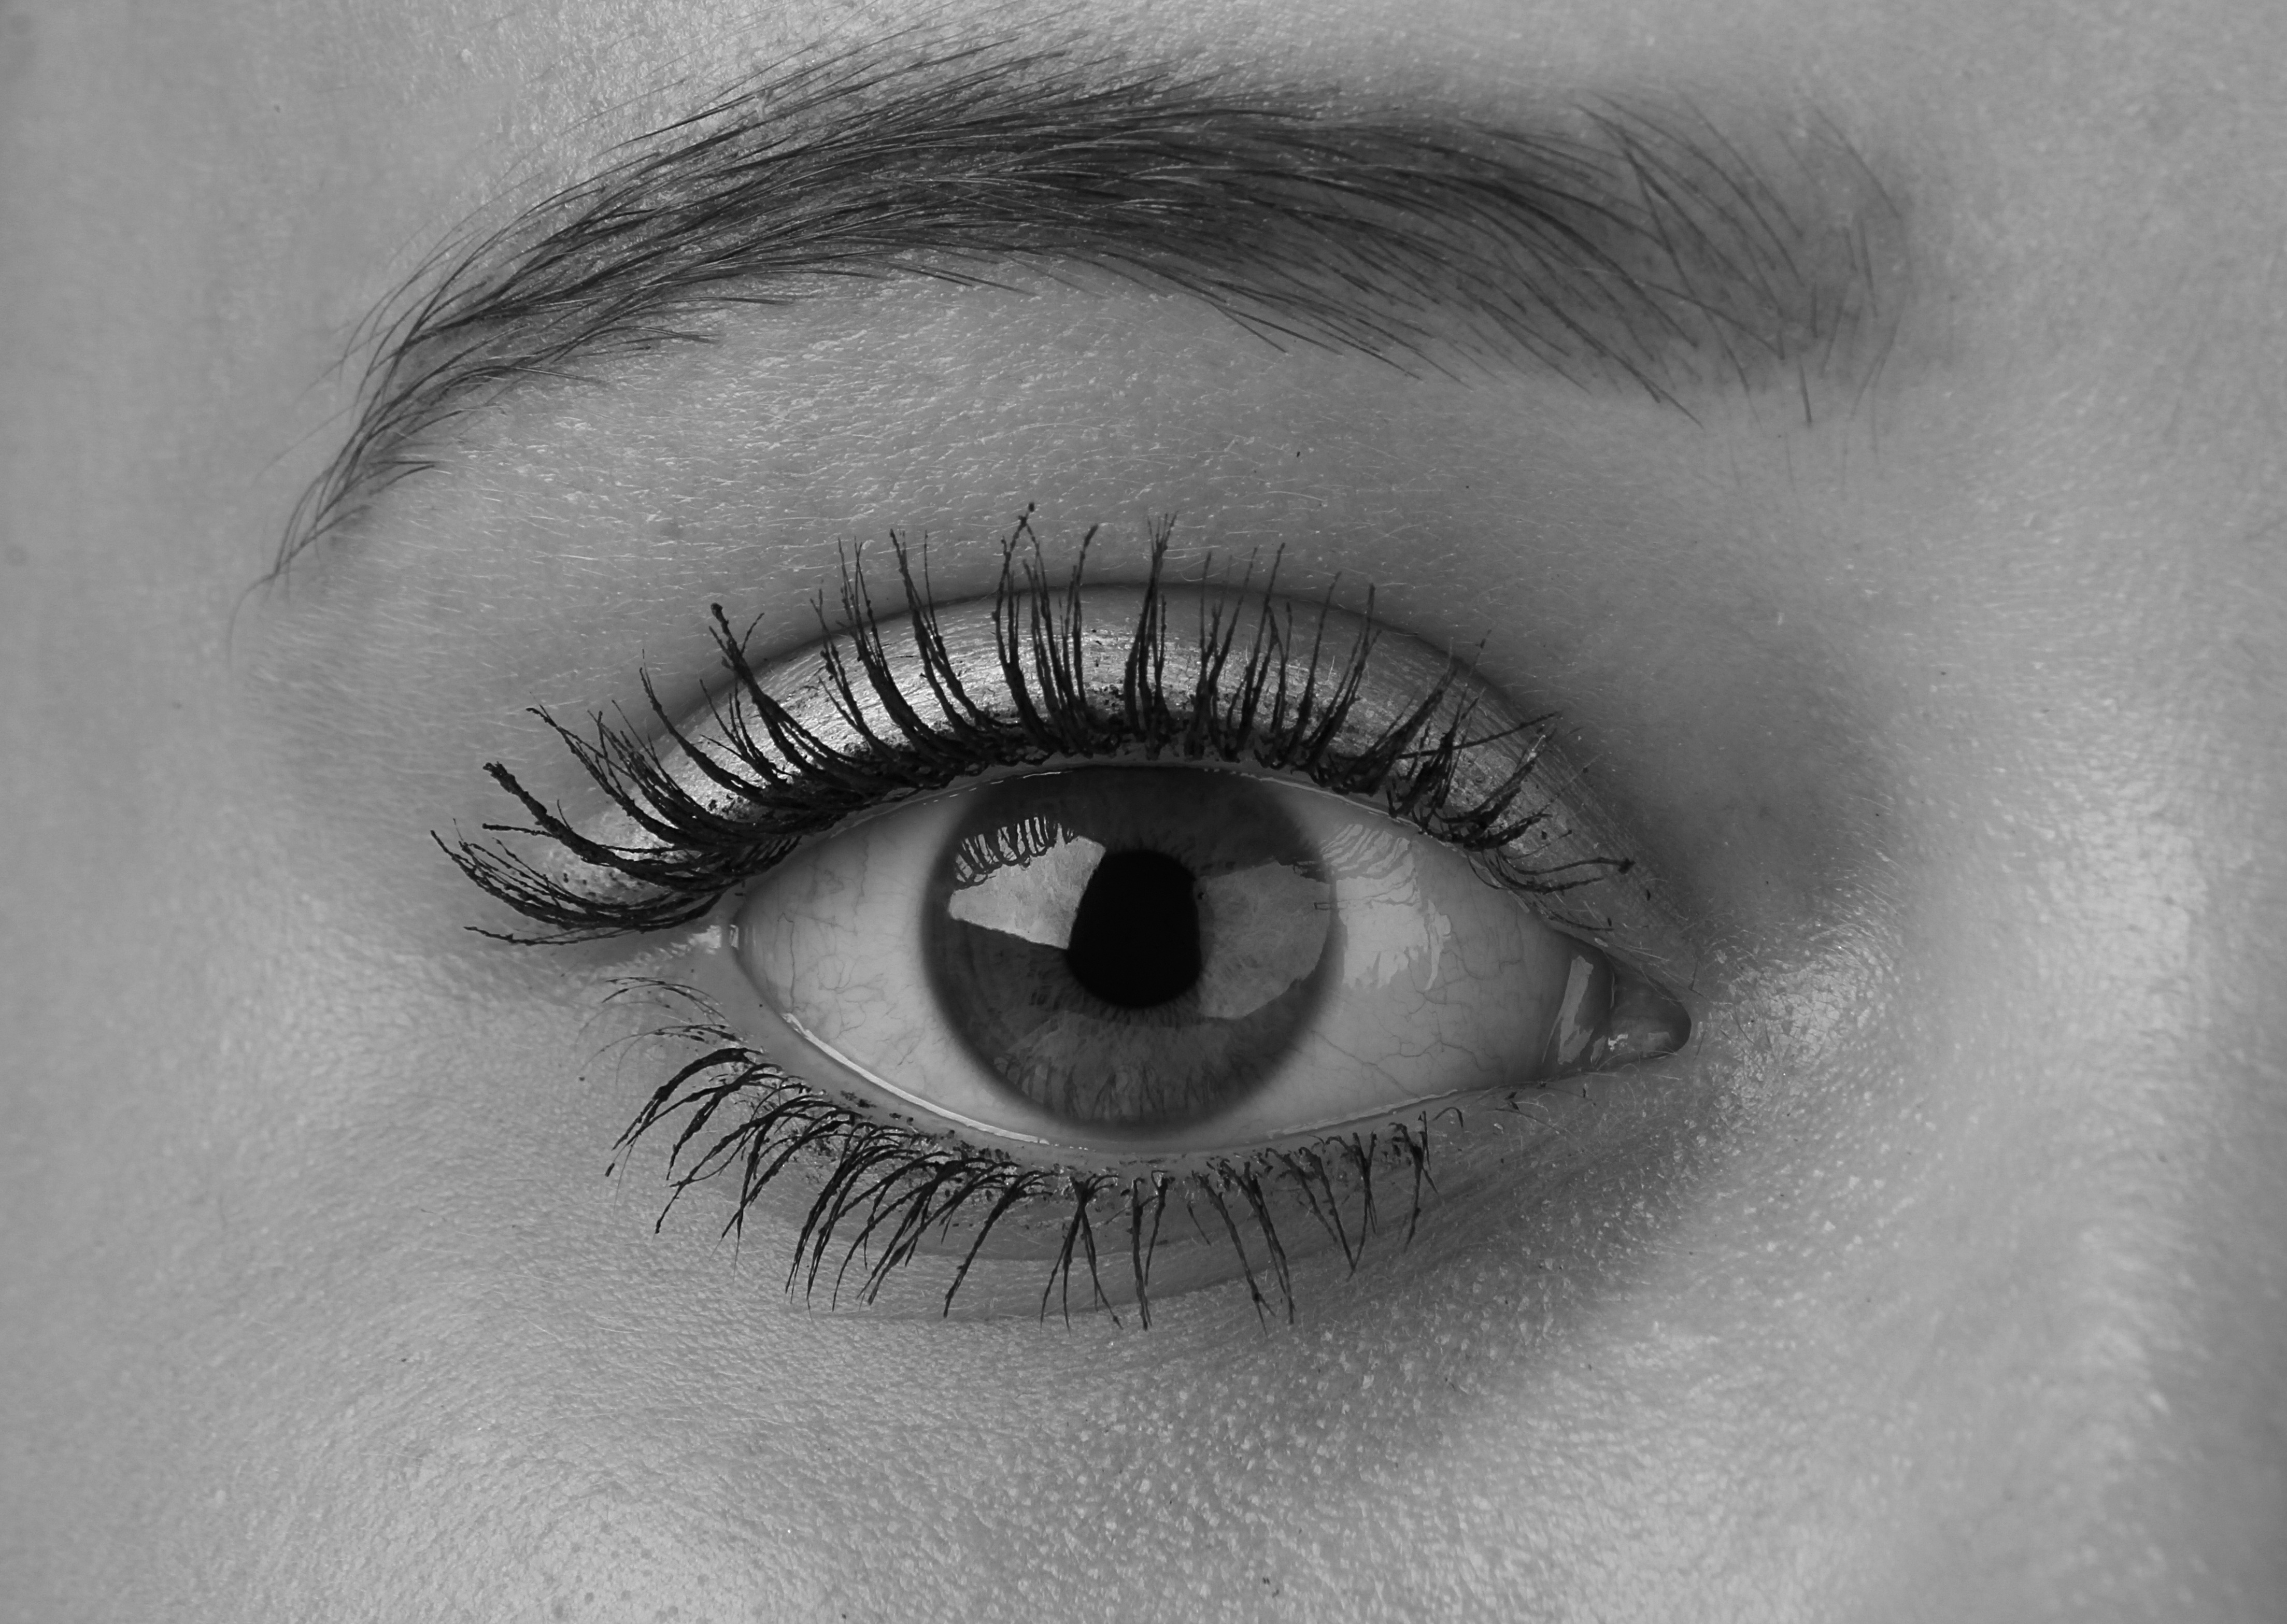
black and white, girl, white, photo, portrait, young, black, monochrome, lady, makeup, eyebrow, eyelash, close up, human body, face, nose, eyes, one, algae, eye, head, beauty, eyebrows, organ, version, shading, cosmetics, macro photography, black and white photo, the photo shoot, b w photography, soft light, monochrome photography, vision care, eyelash extensions, schoolmate